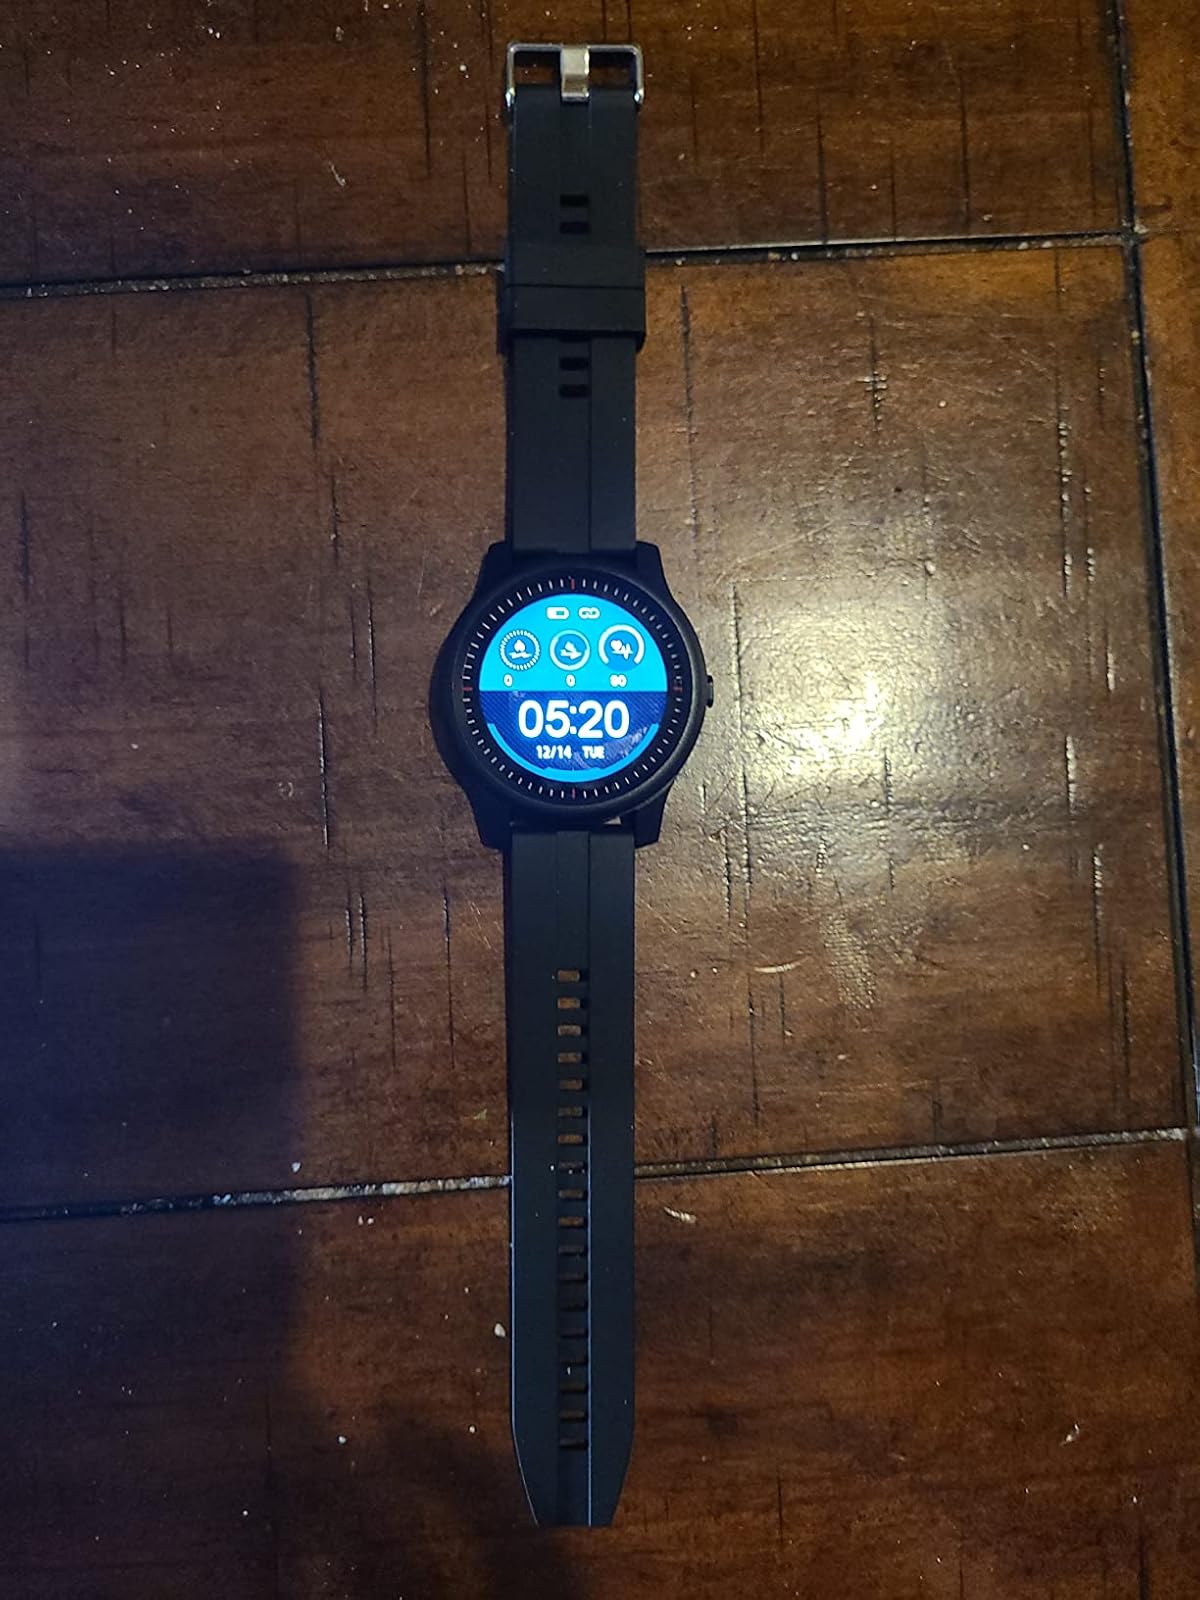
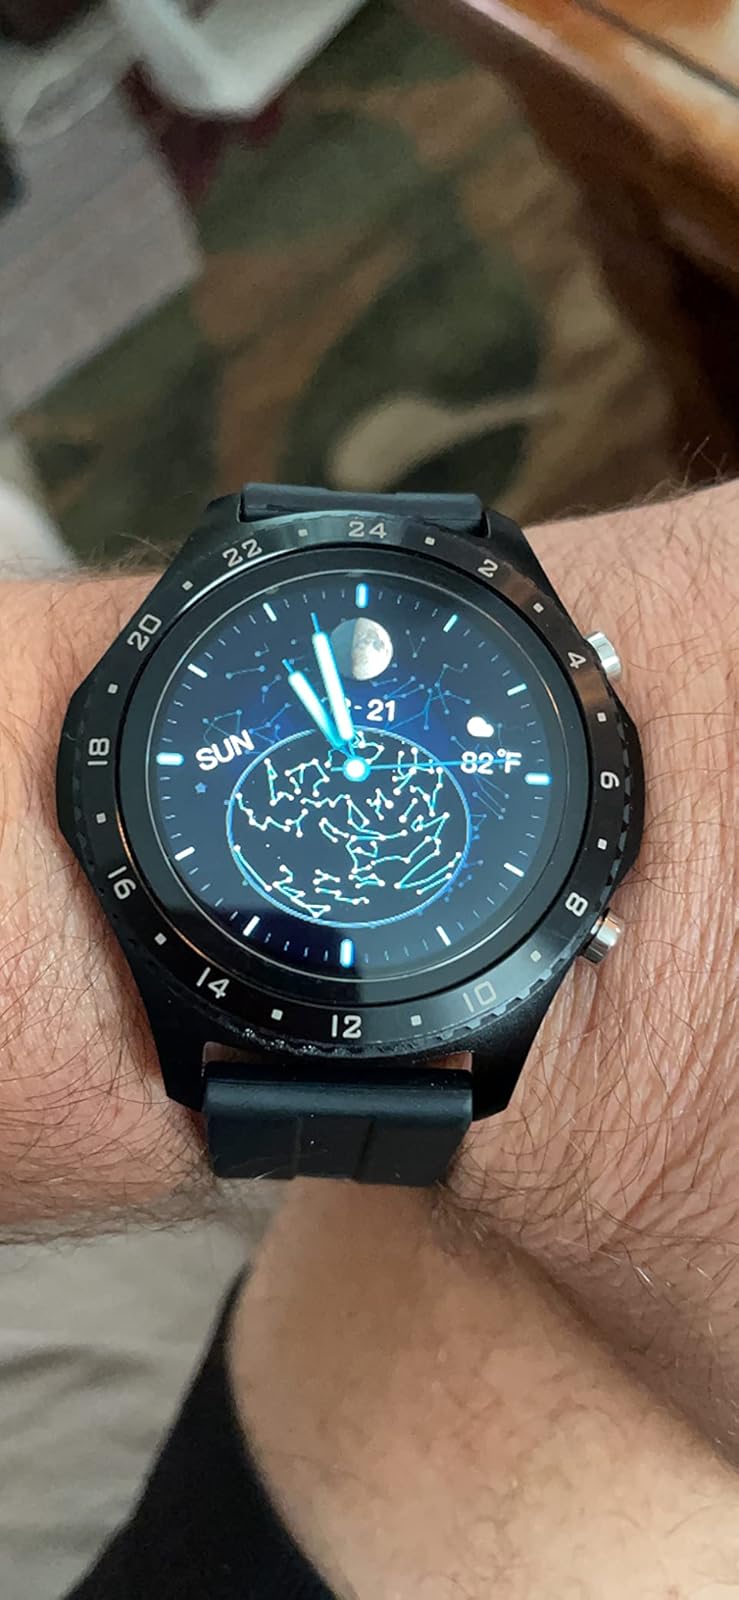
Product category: smartwatch
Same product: no